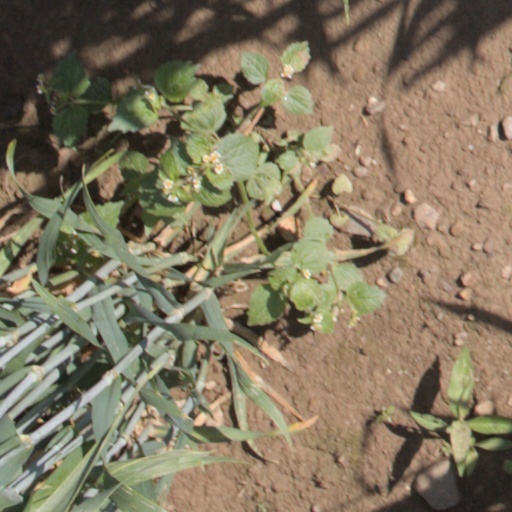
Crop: wheat